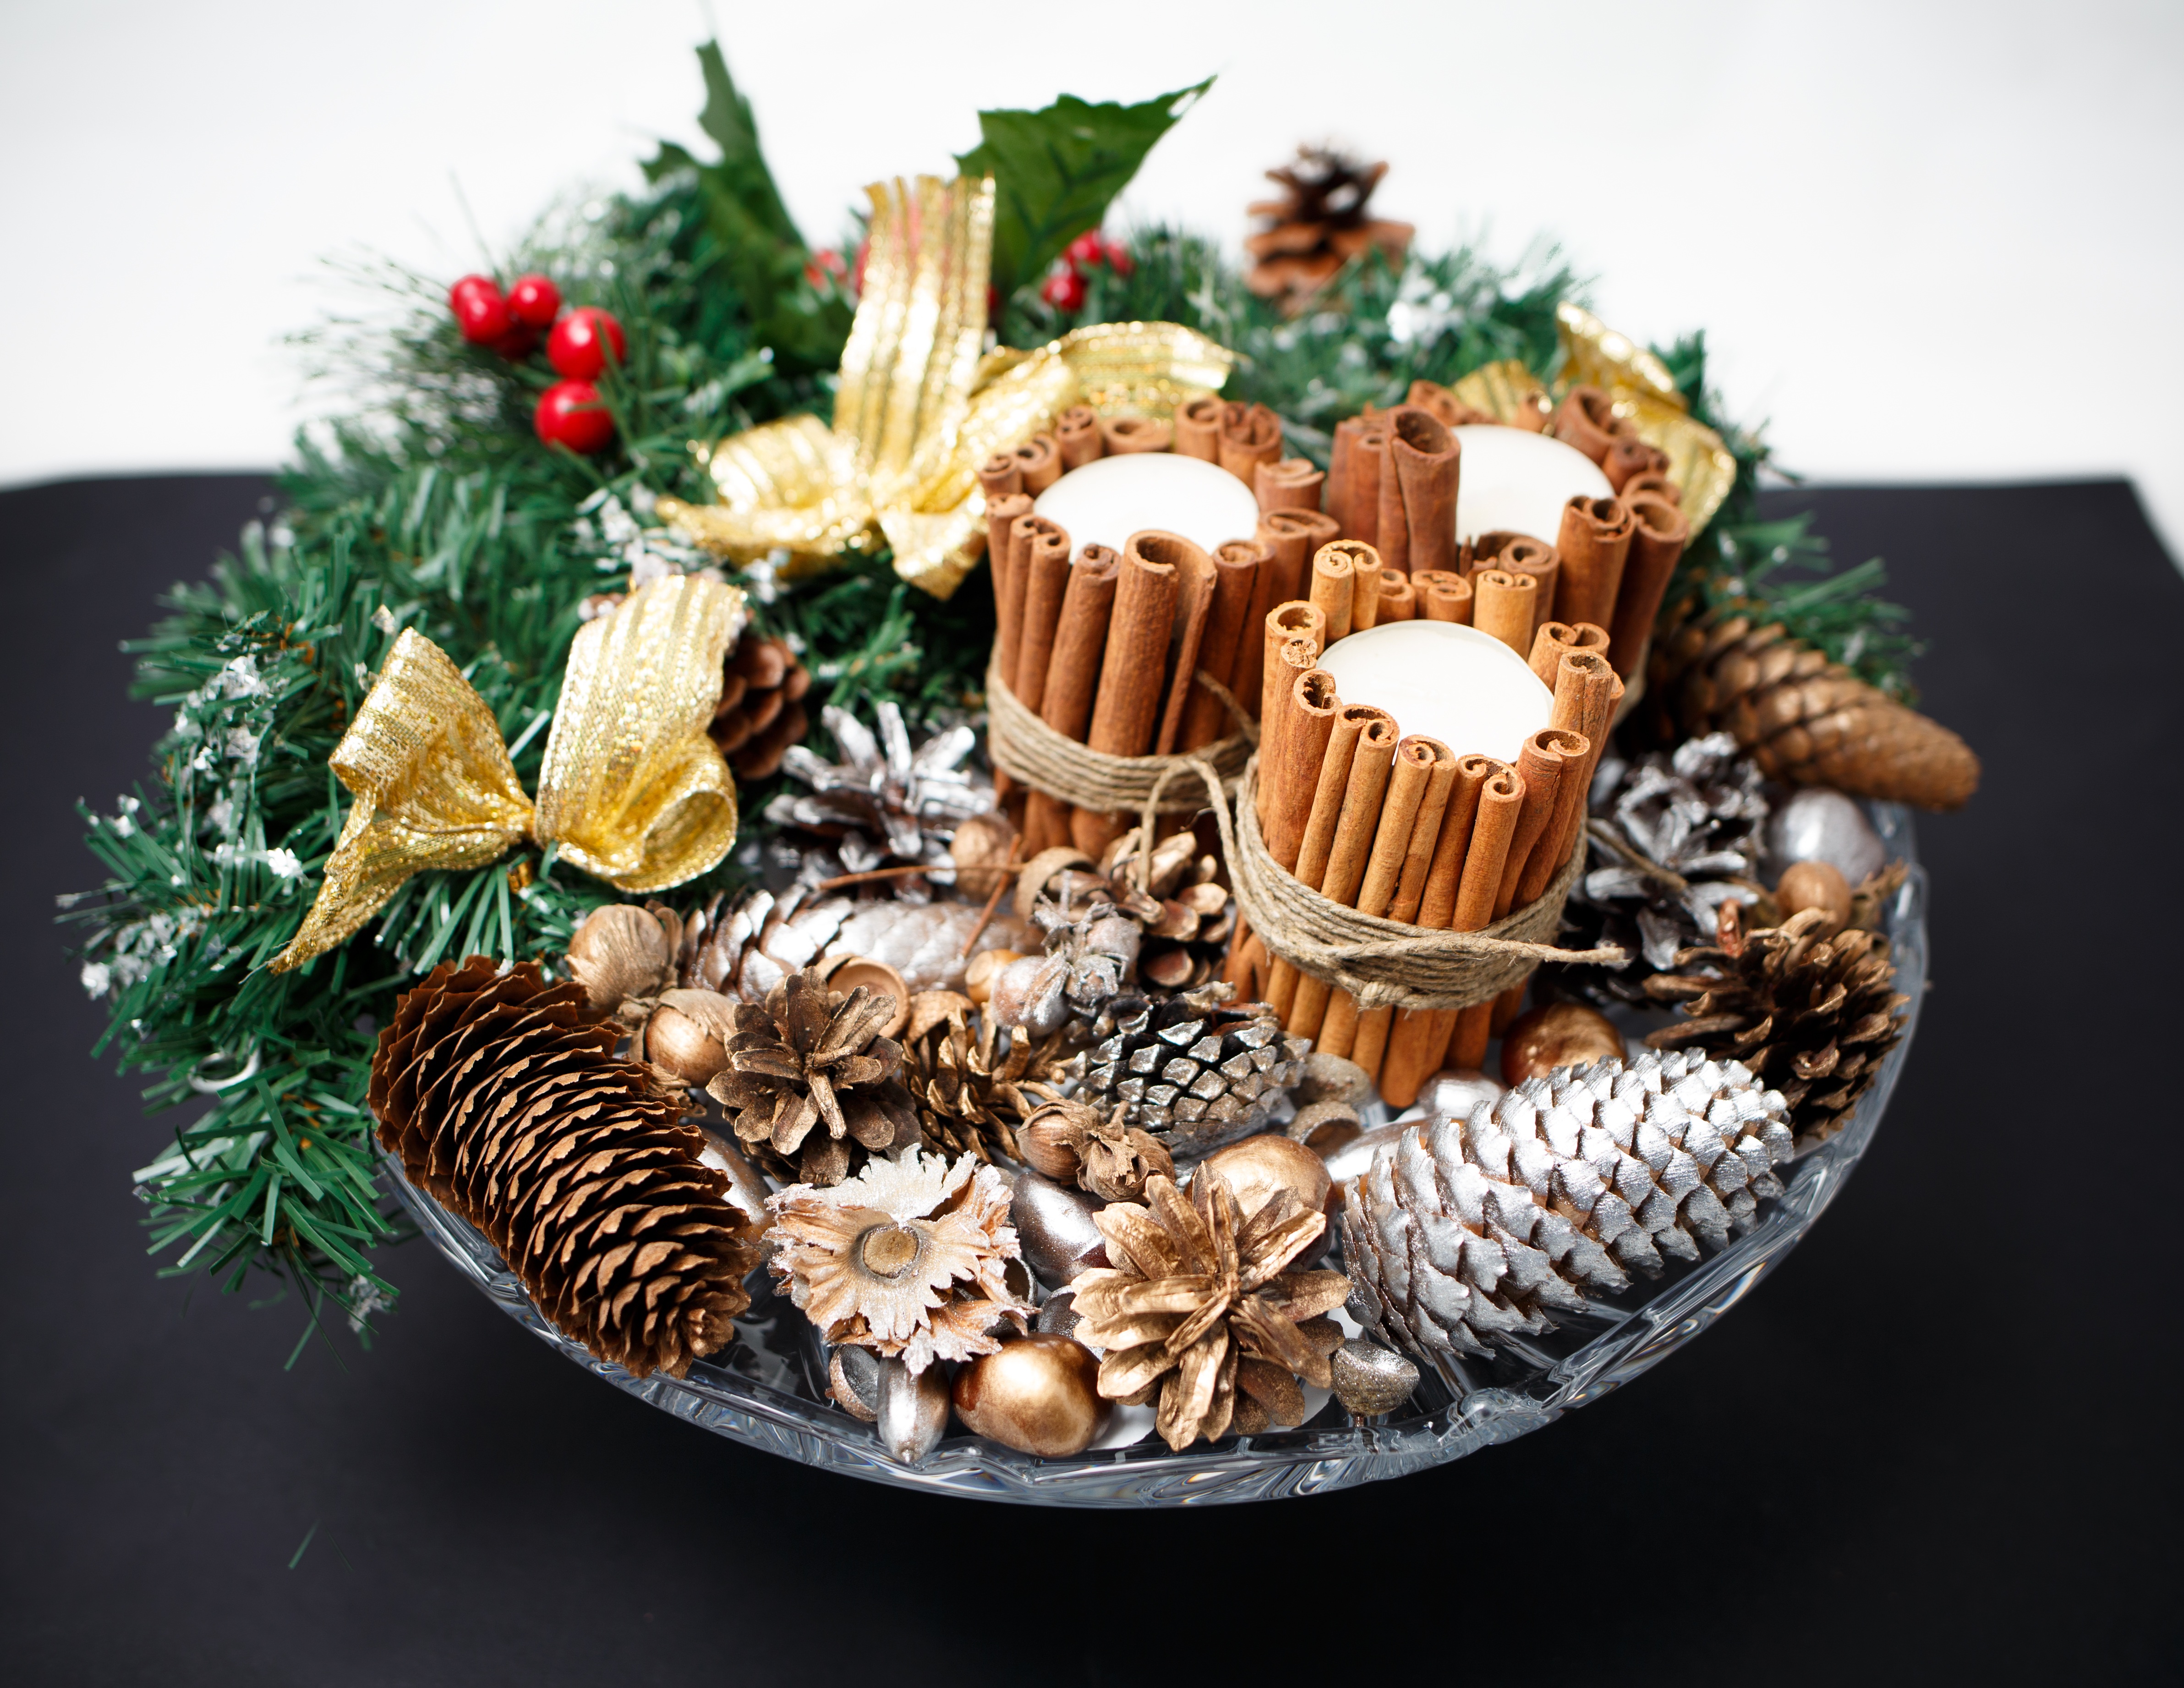
gift, meal, food, holiday, candle, christmas, pine cone, ornament, christmas decoration, spruce, idea, new year's eve, gift basket